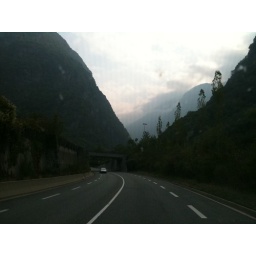
arriving in the mountains - alpine road